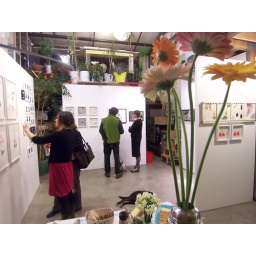
katrina in her cute pink dress &amp;amp; me in my sparkly mohop shoes &amp;amp; black dress :)